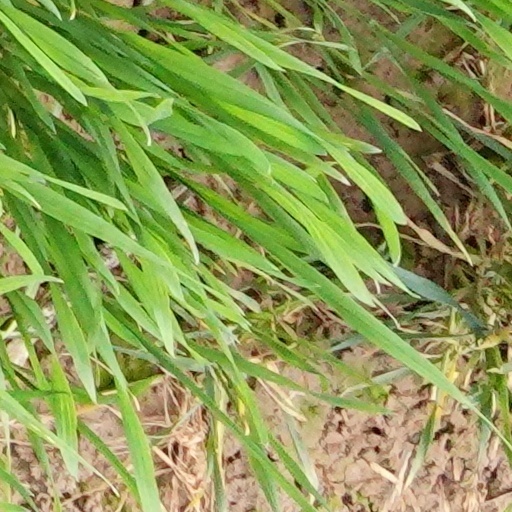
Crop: wheat